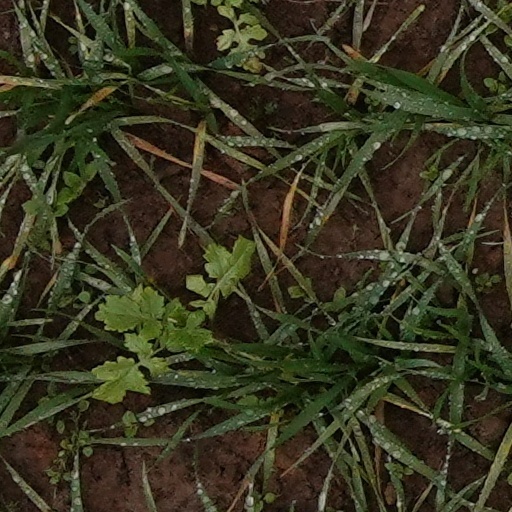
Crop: wheat